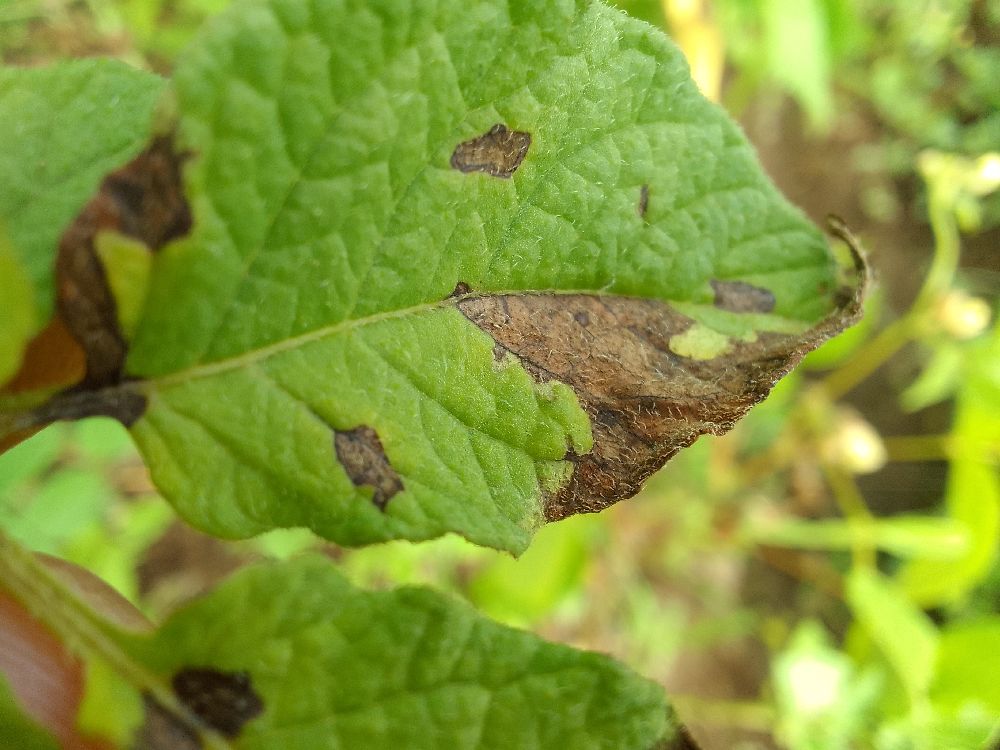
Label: Late blight